Christian Frederick of Stolberg-Wernigerode

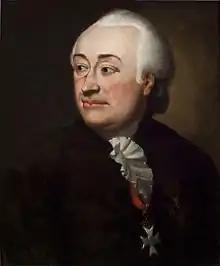
Portrait by Karl Christian Kehrer,

Count Christian Frederick of Stolberg-Wernigerode (8 January 1746, Wernigerode Castle – 26 May 1824, Peterwaldau) was the only son of Count Henry Ernest of Stolberg-Wernigerode, whom he succeeded as ruler of the County of Wernigerode in 1778.